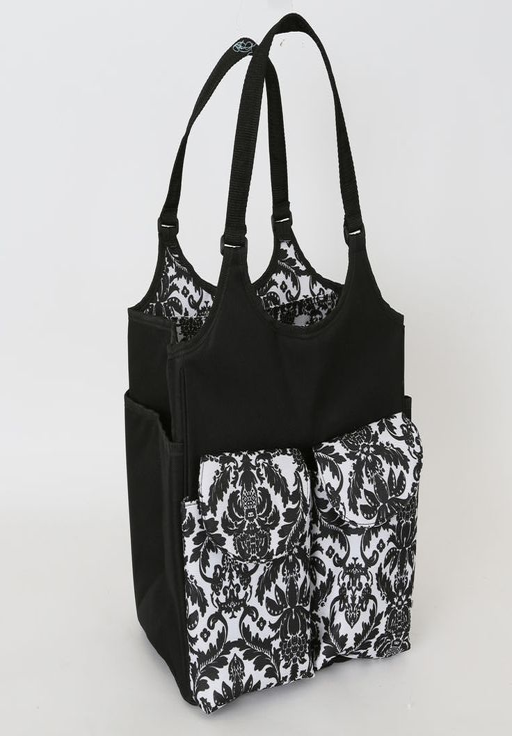
use this reversible hold everything black and white bag to organize you sewing supplies on - the - go .